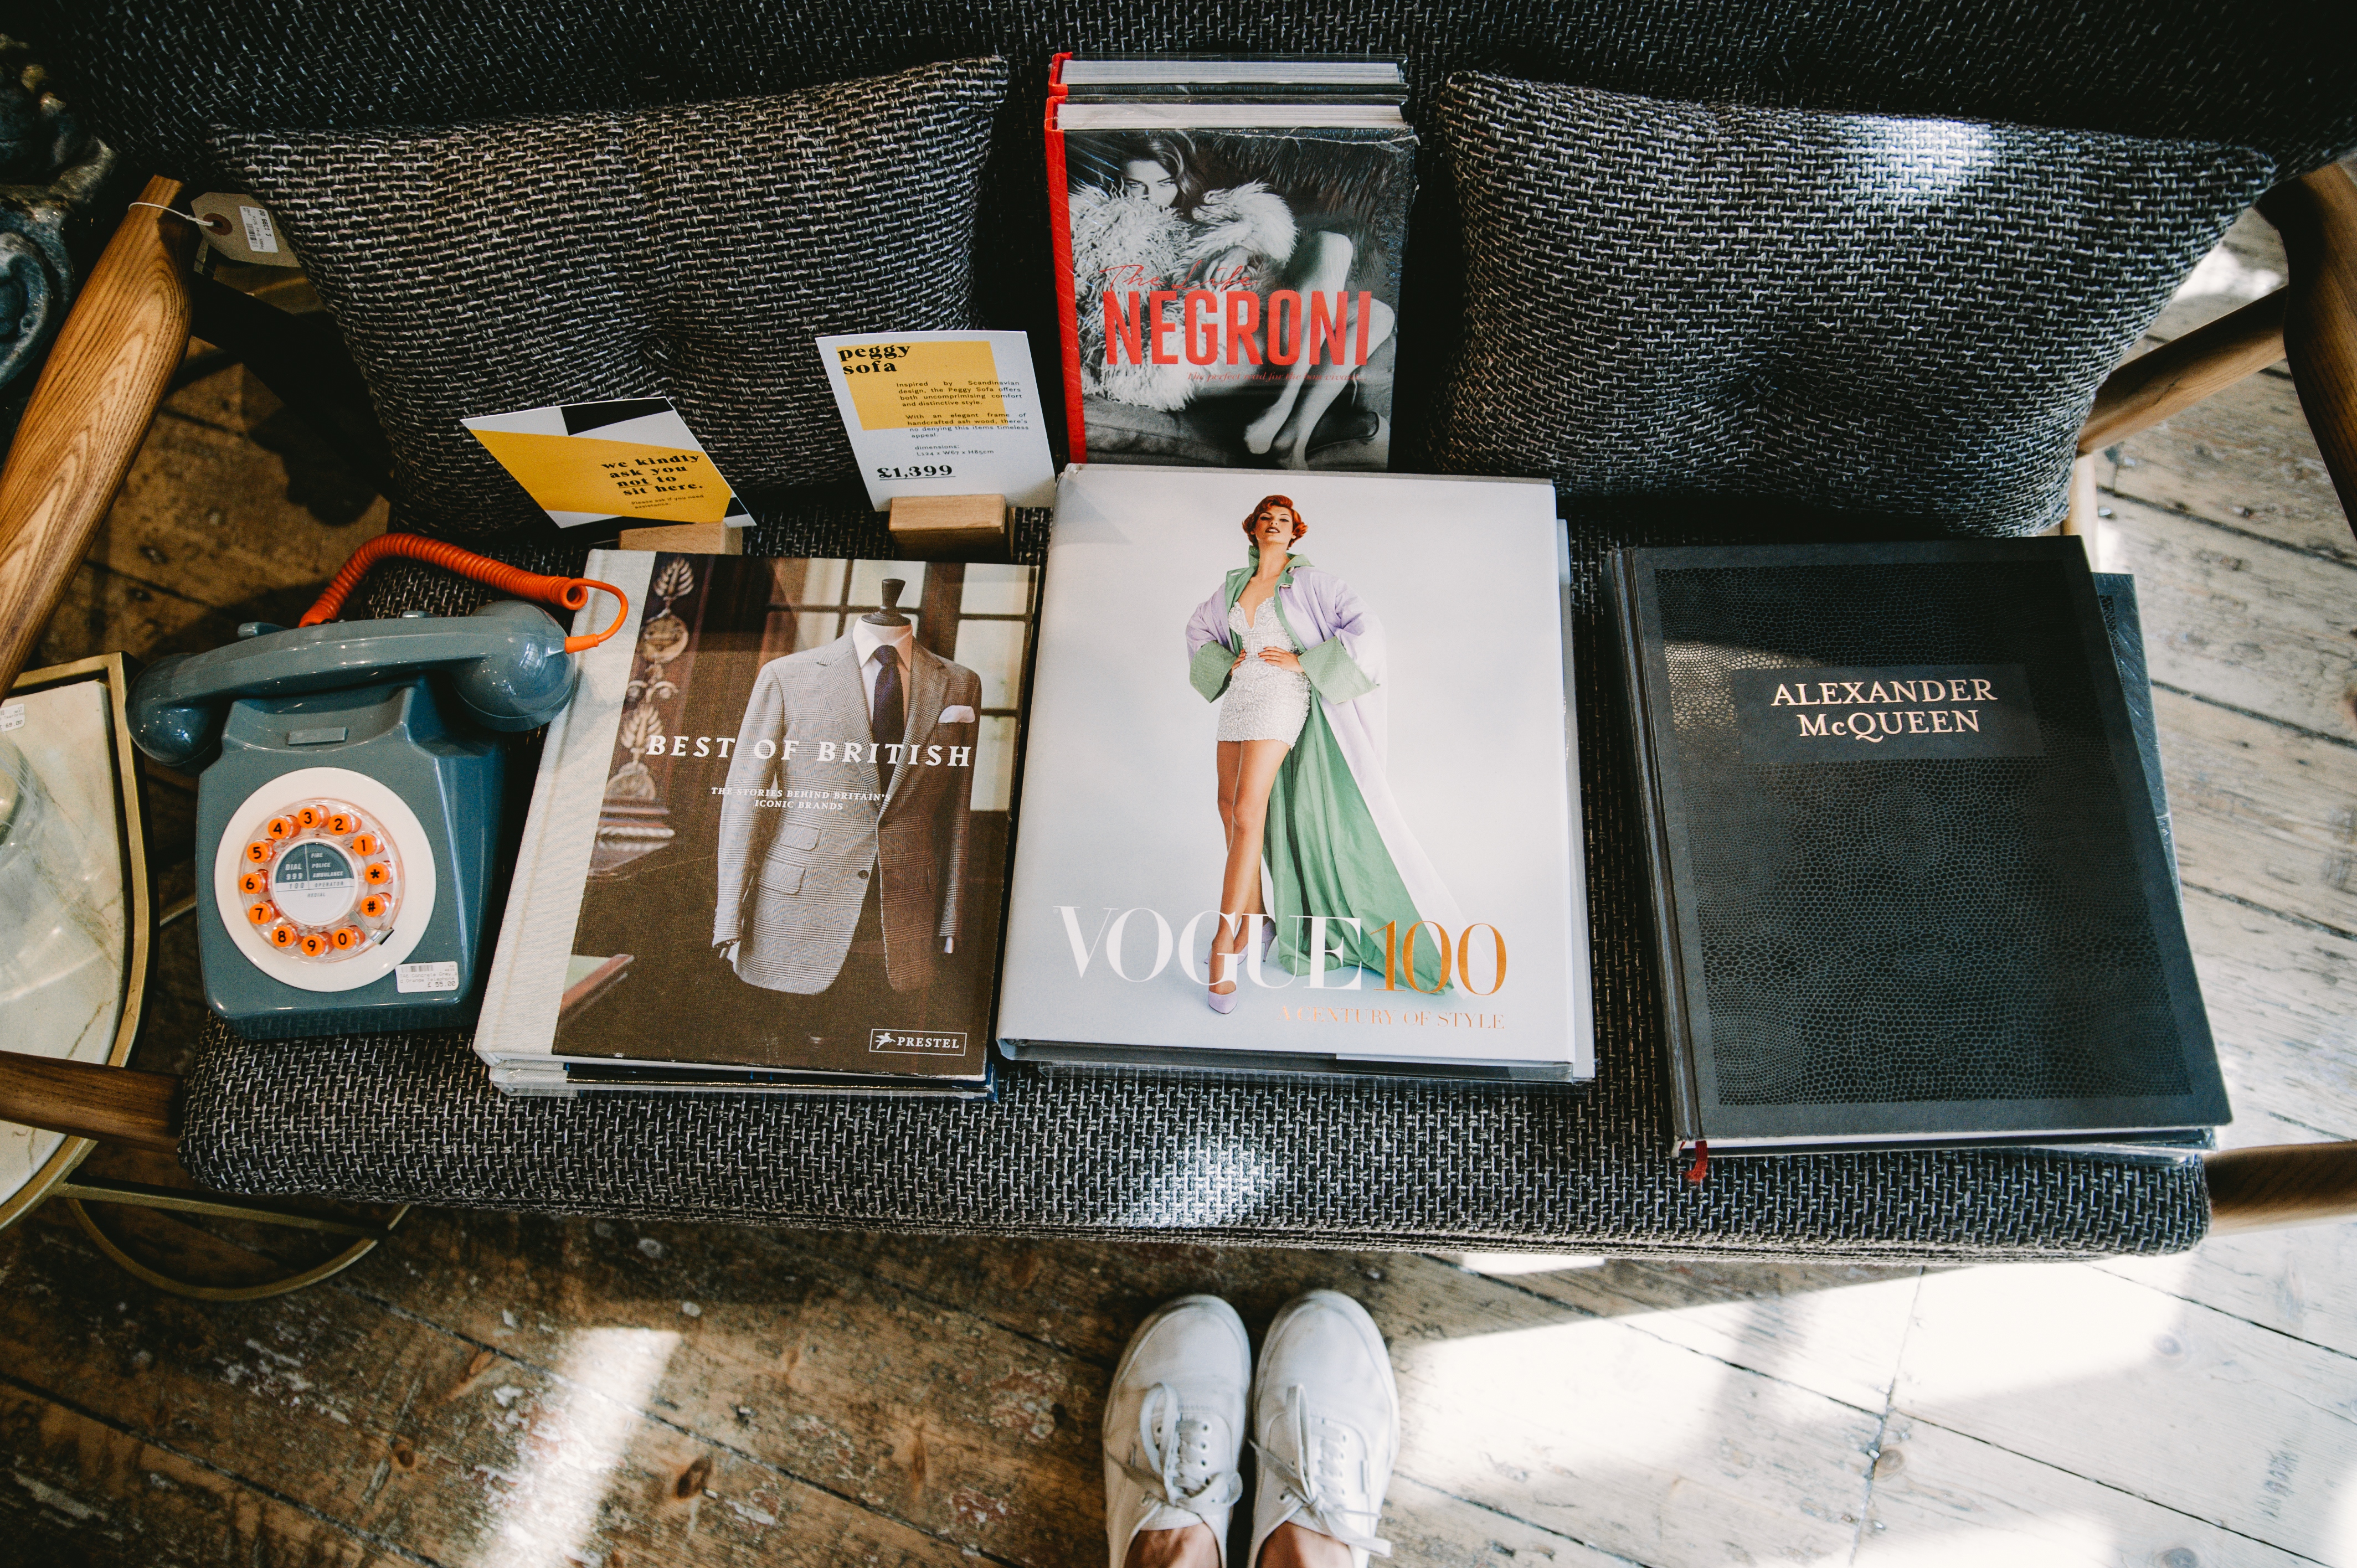
design